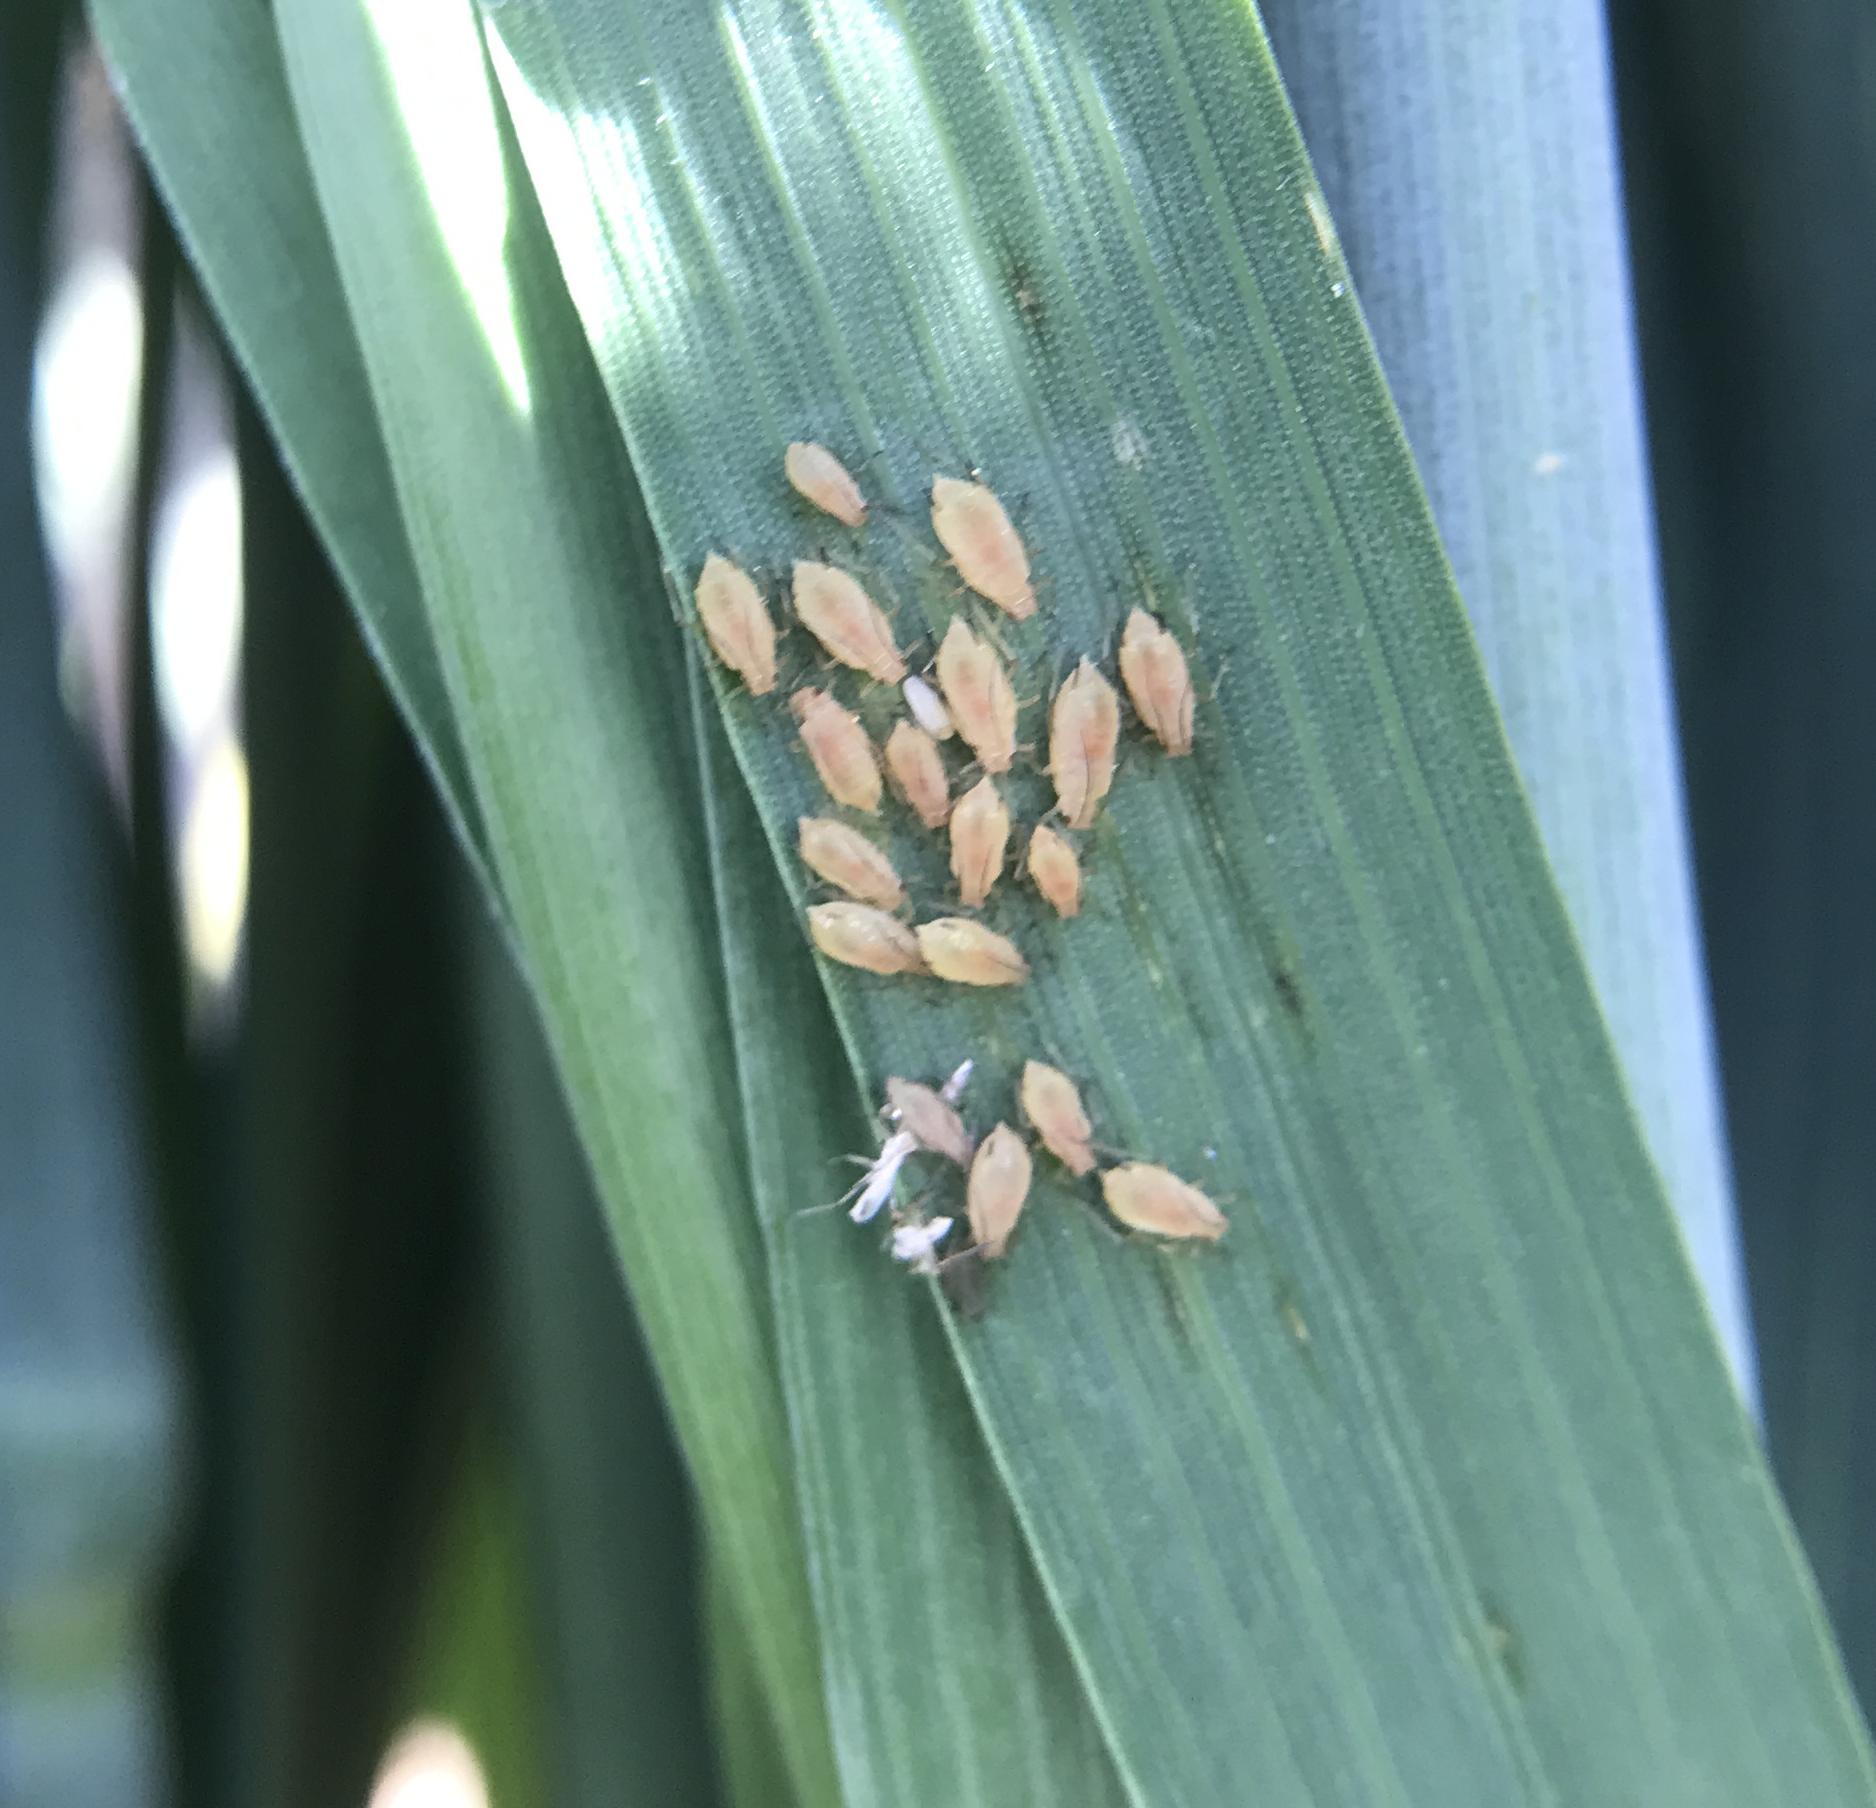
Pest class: english_grain_aphid